Infographic

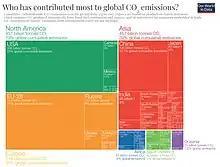
Infographic with a title and colour groupings labelled

Many data sets, such as spatial entities of countries or common structures for governments, can be organized into natural hierarchies. Node-link diagrams, adjacency diagrams, and enclosure diagrams are all types of infographics that effectively communicate hierarchical data. Node-link diagrams are a popular method due to the tidy and space-efficient results. A node-link diagram is similar to a tree, where each node branches off into multiple sub-sections. An alternative is adjacency diagrams, which is a space-filling variant of the node-link diagram. Instead of drawing a link between hierarchies, nodes are drawn as solid areas with sub-sections inside of each section. This method allows for size to be easily represented than in the node-link diagrams. Enclosure diagrams are also a space-filling visualization method. However, they use containment rather than adjacency to represent the hierarchy. Similar to the adjacency diagram, the size of the node is easily represented in this model.